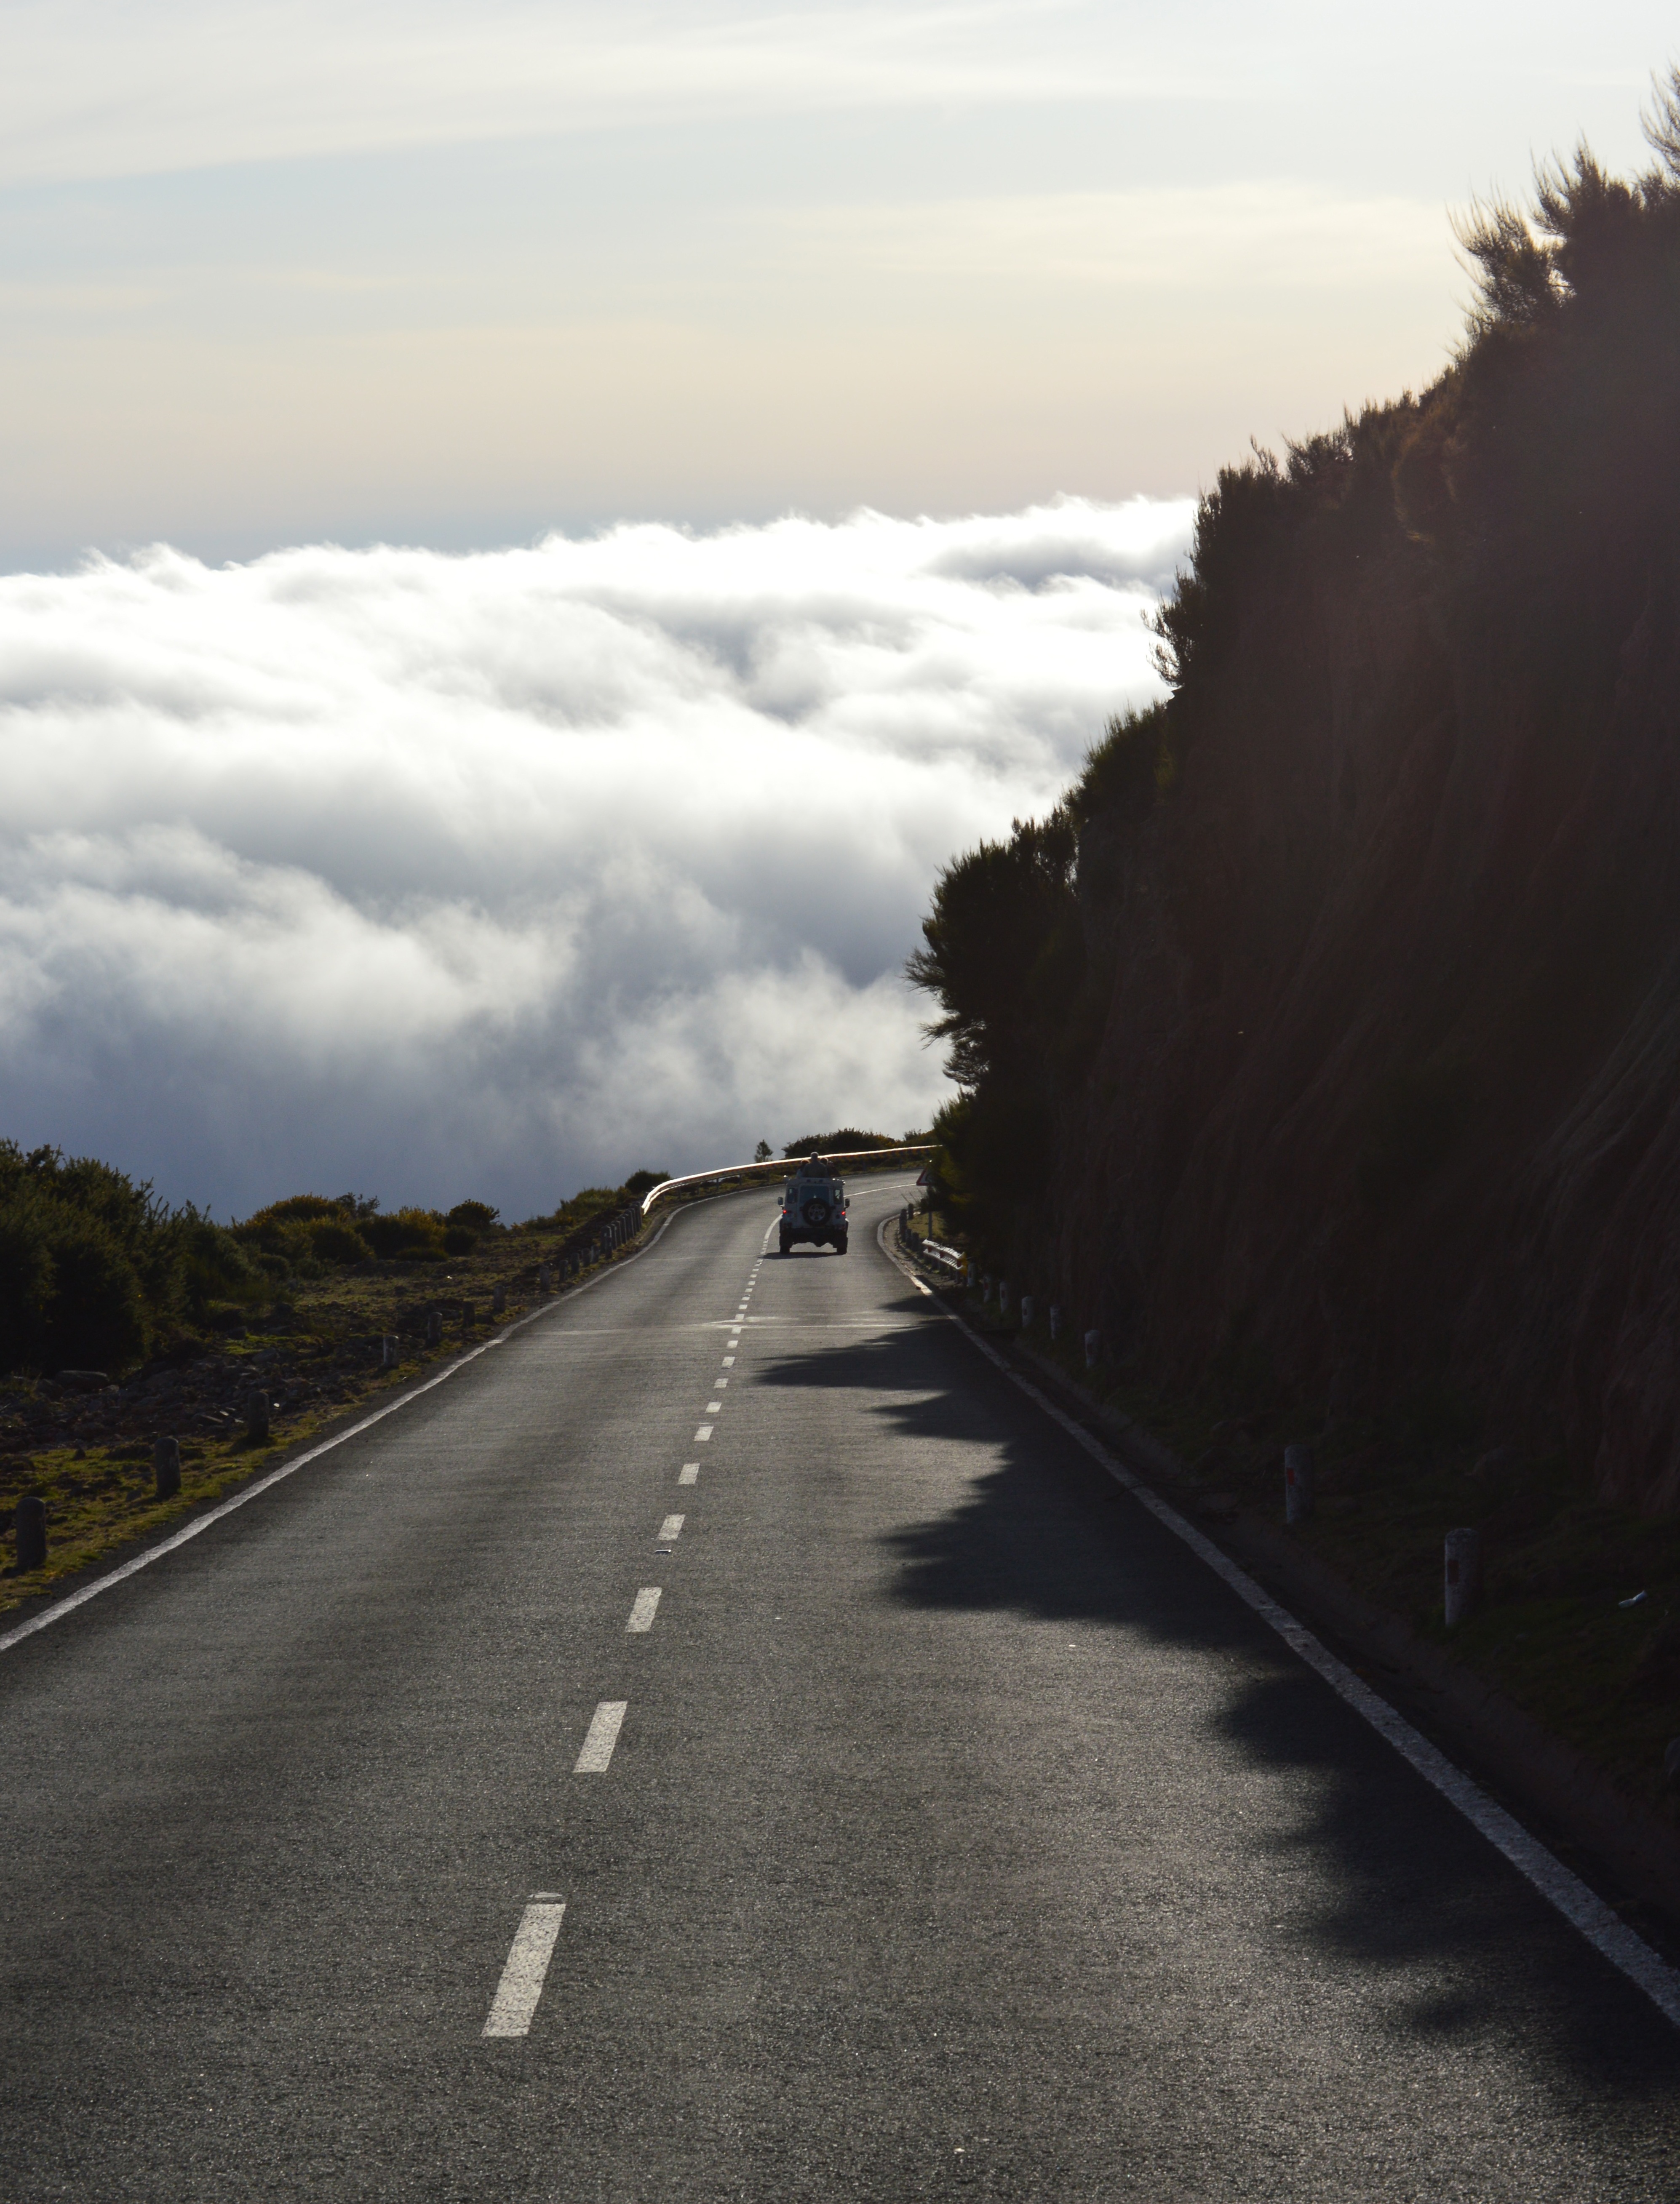
coast, nature, mountain, cloud, road, morning, highway, driving, asphalt, auto, freedom, lane, road trip, clouds, infrastructure, insek, atmospheric phenomenon, controlled access highway